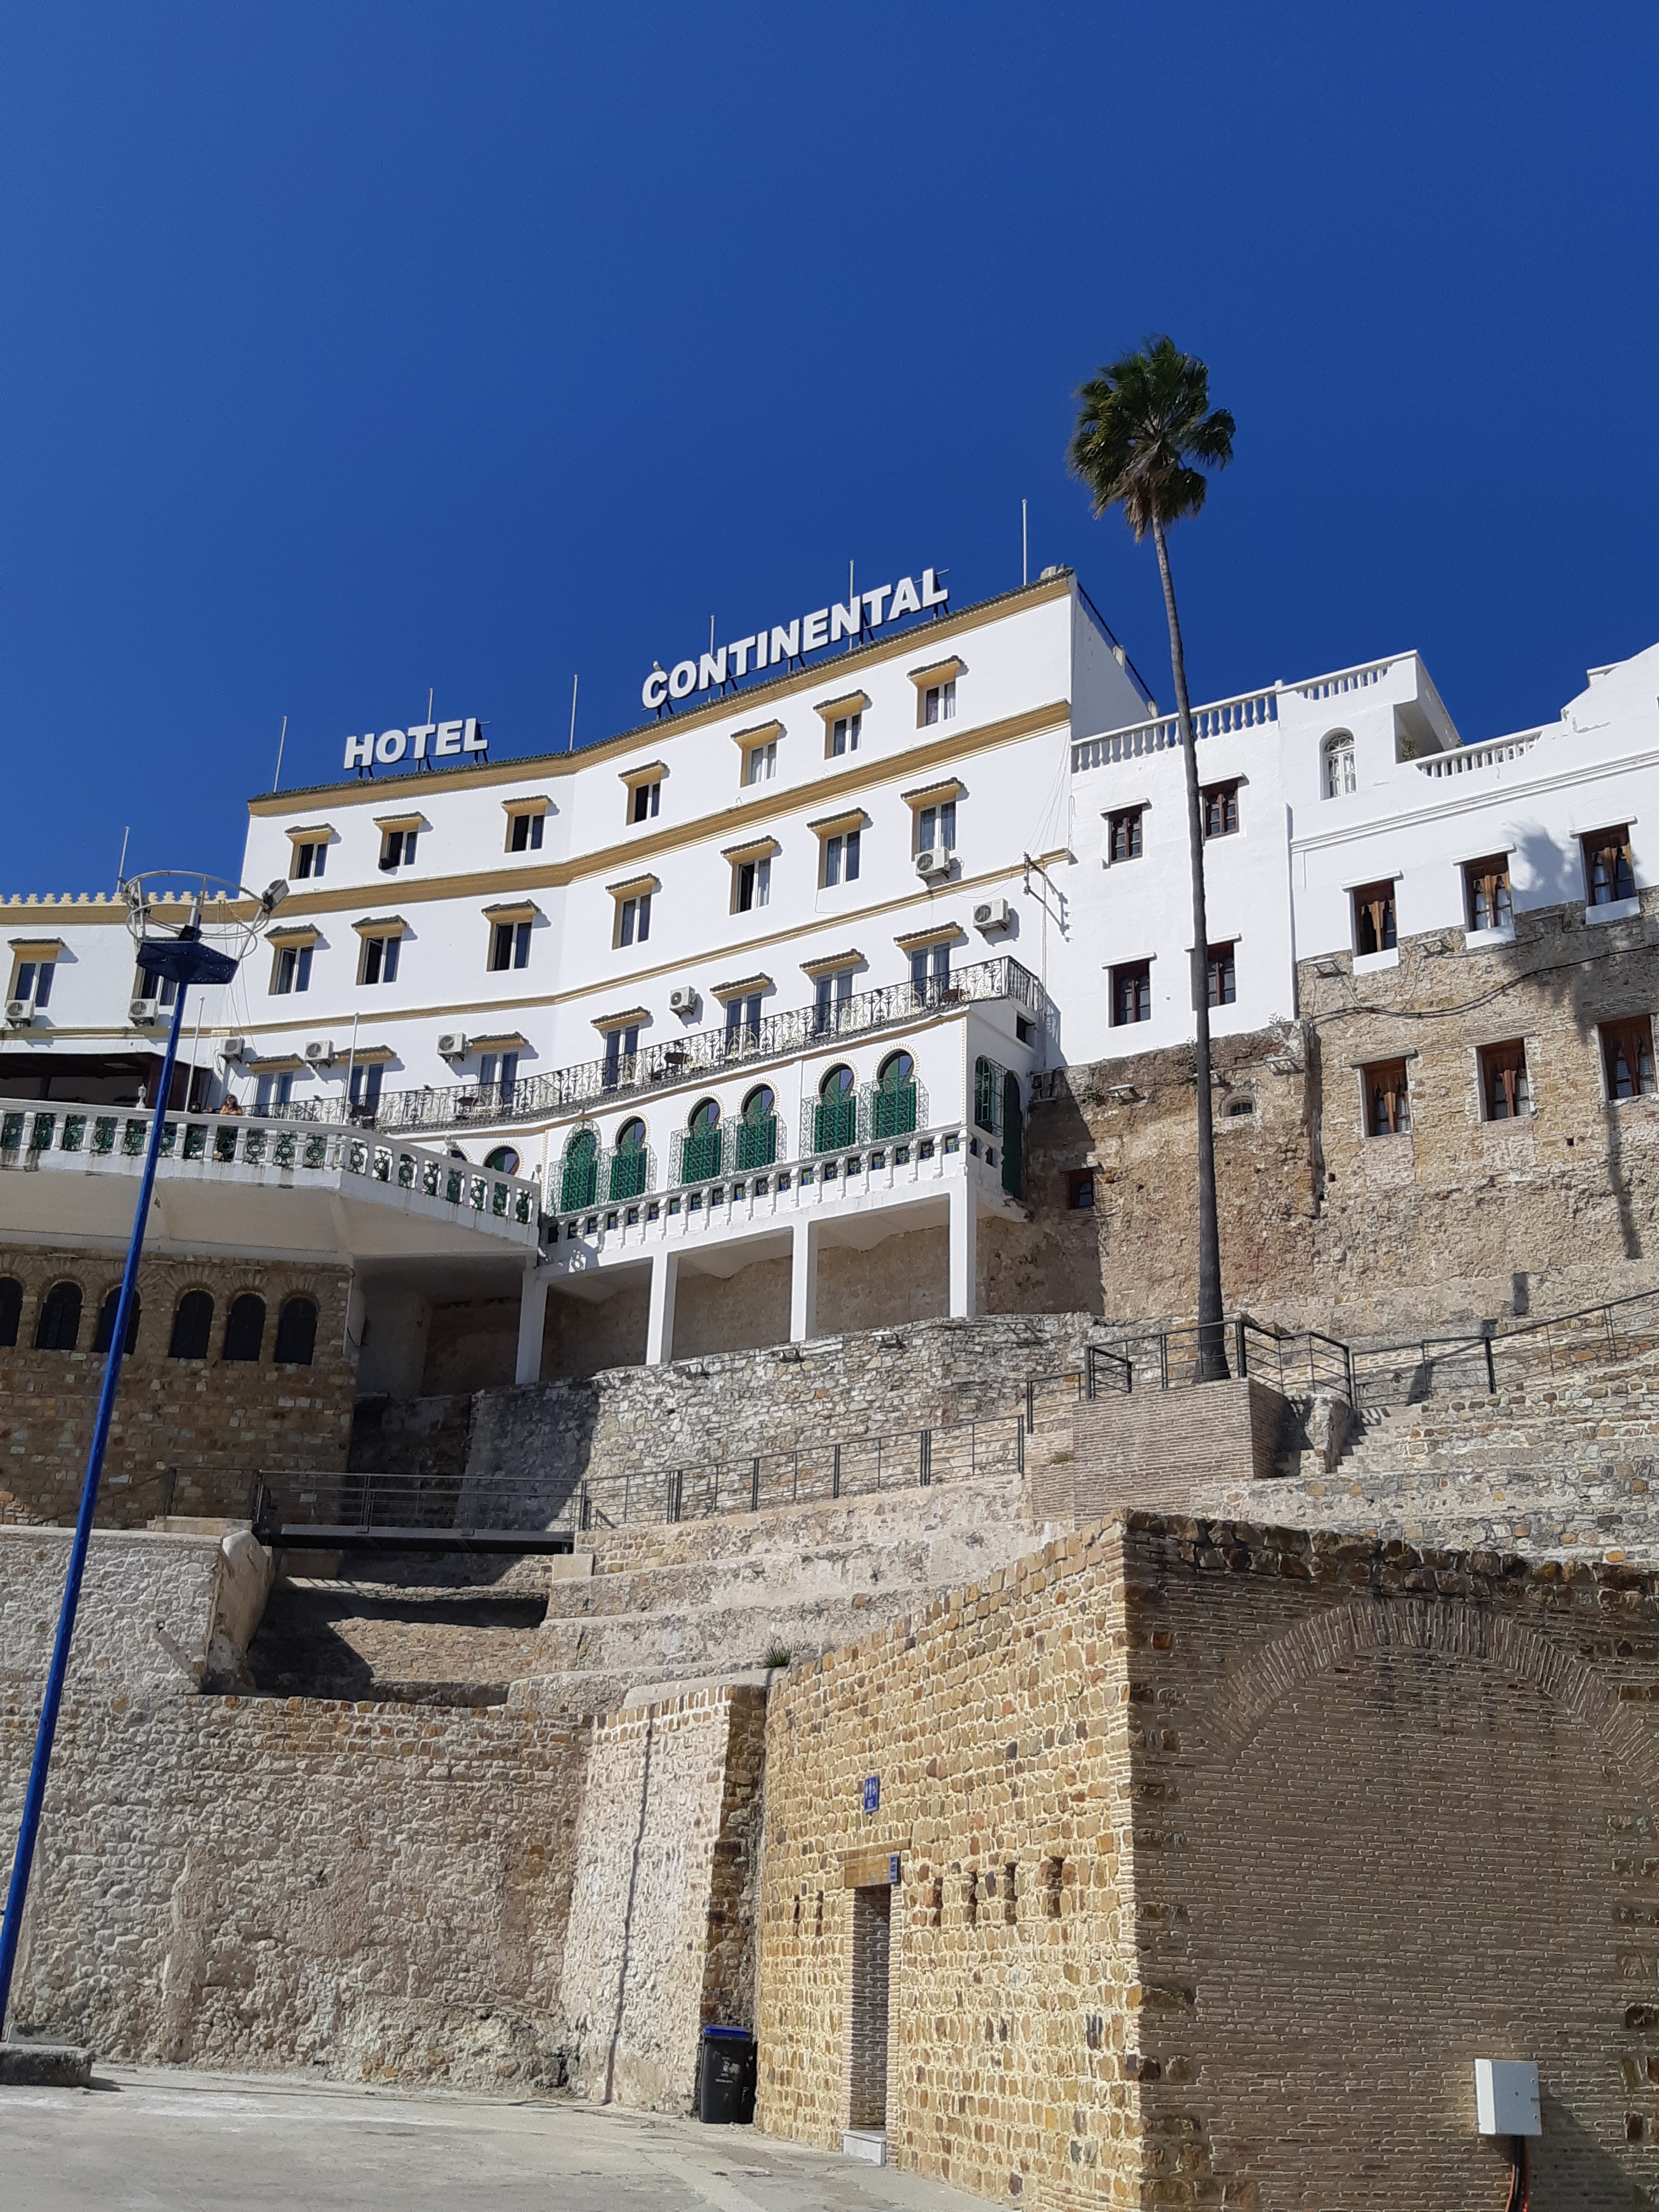
natural, building, town, architecture, wall, sky, tree, tourism, palm tree, vacation, historic site, fortification, city, facade, arecales, house, plant, palace, apartment, monastery, ancient history